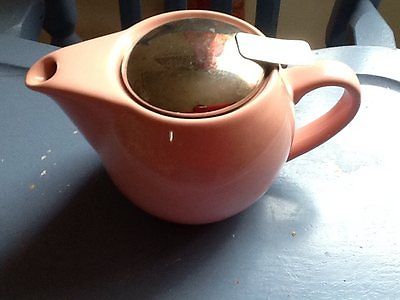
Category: kettle